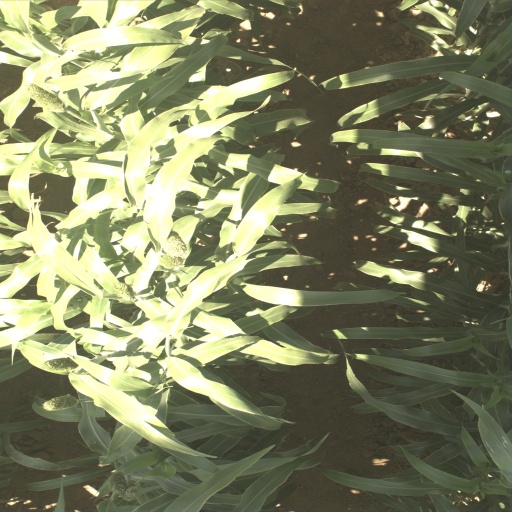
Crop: sorghum